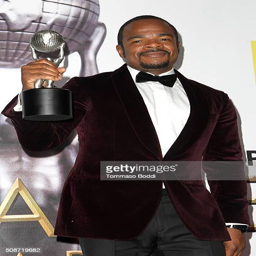
film director poses in the press room during awards held